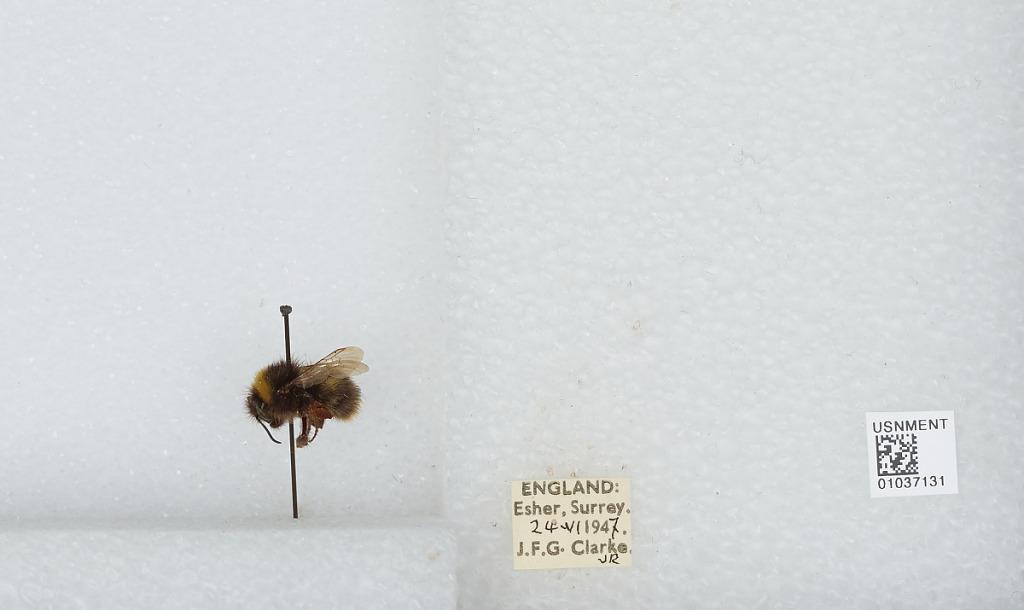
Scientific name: Bombus (Pyrobombus) pratorum (Linnaeus)
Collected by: J. Clarke
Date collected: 1947-6-24
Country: United Kingdom
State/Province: England
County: Surrey
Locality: Esher
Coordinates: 51.3691, -0.365